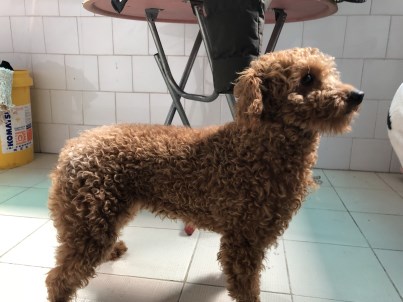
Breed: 7449-n000128-teddy